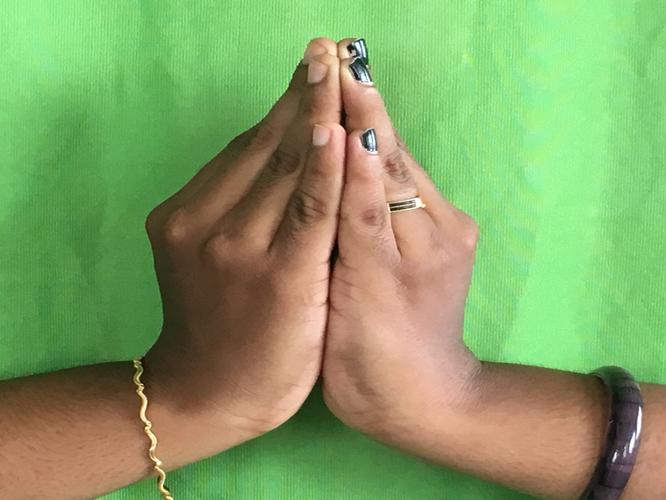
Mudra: Kapotham
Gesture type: double_hand